The Sea, the Sea

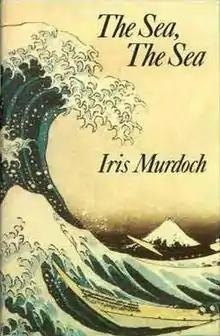
Cover of the first edition

The Sea, The Sea is a novel by Iris Murdoch. Published in 1978, it was her nineteenth novel. It won the 1978 Booker Prize.